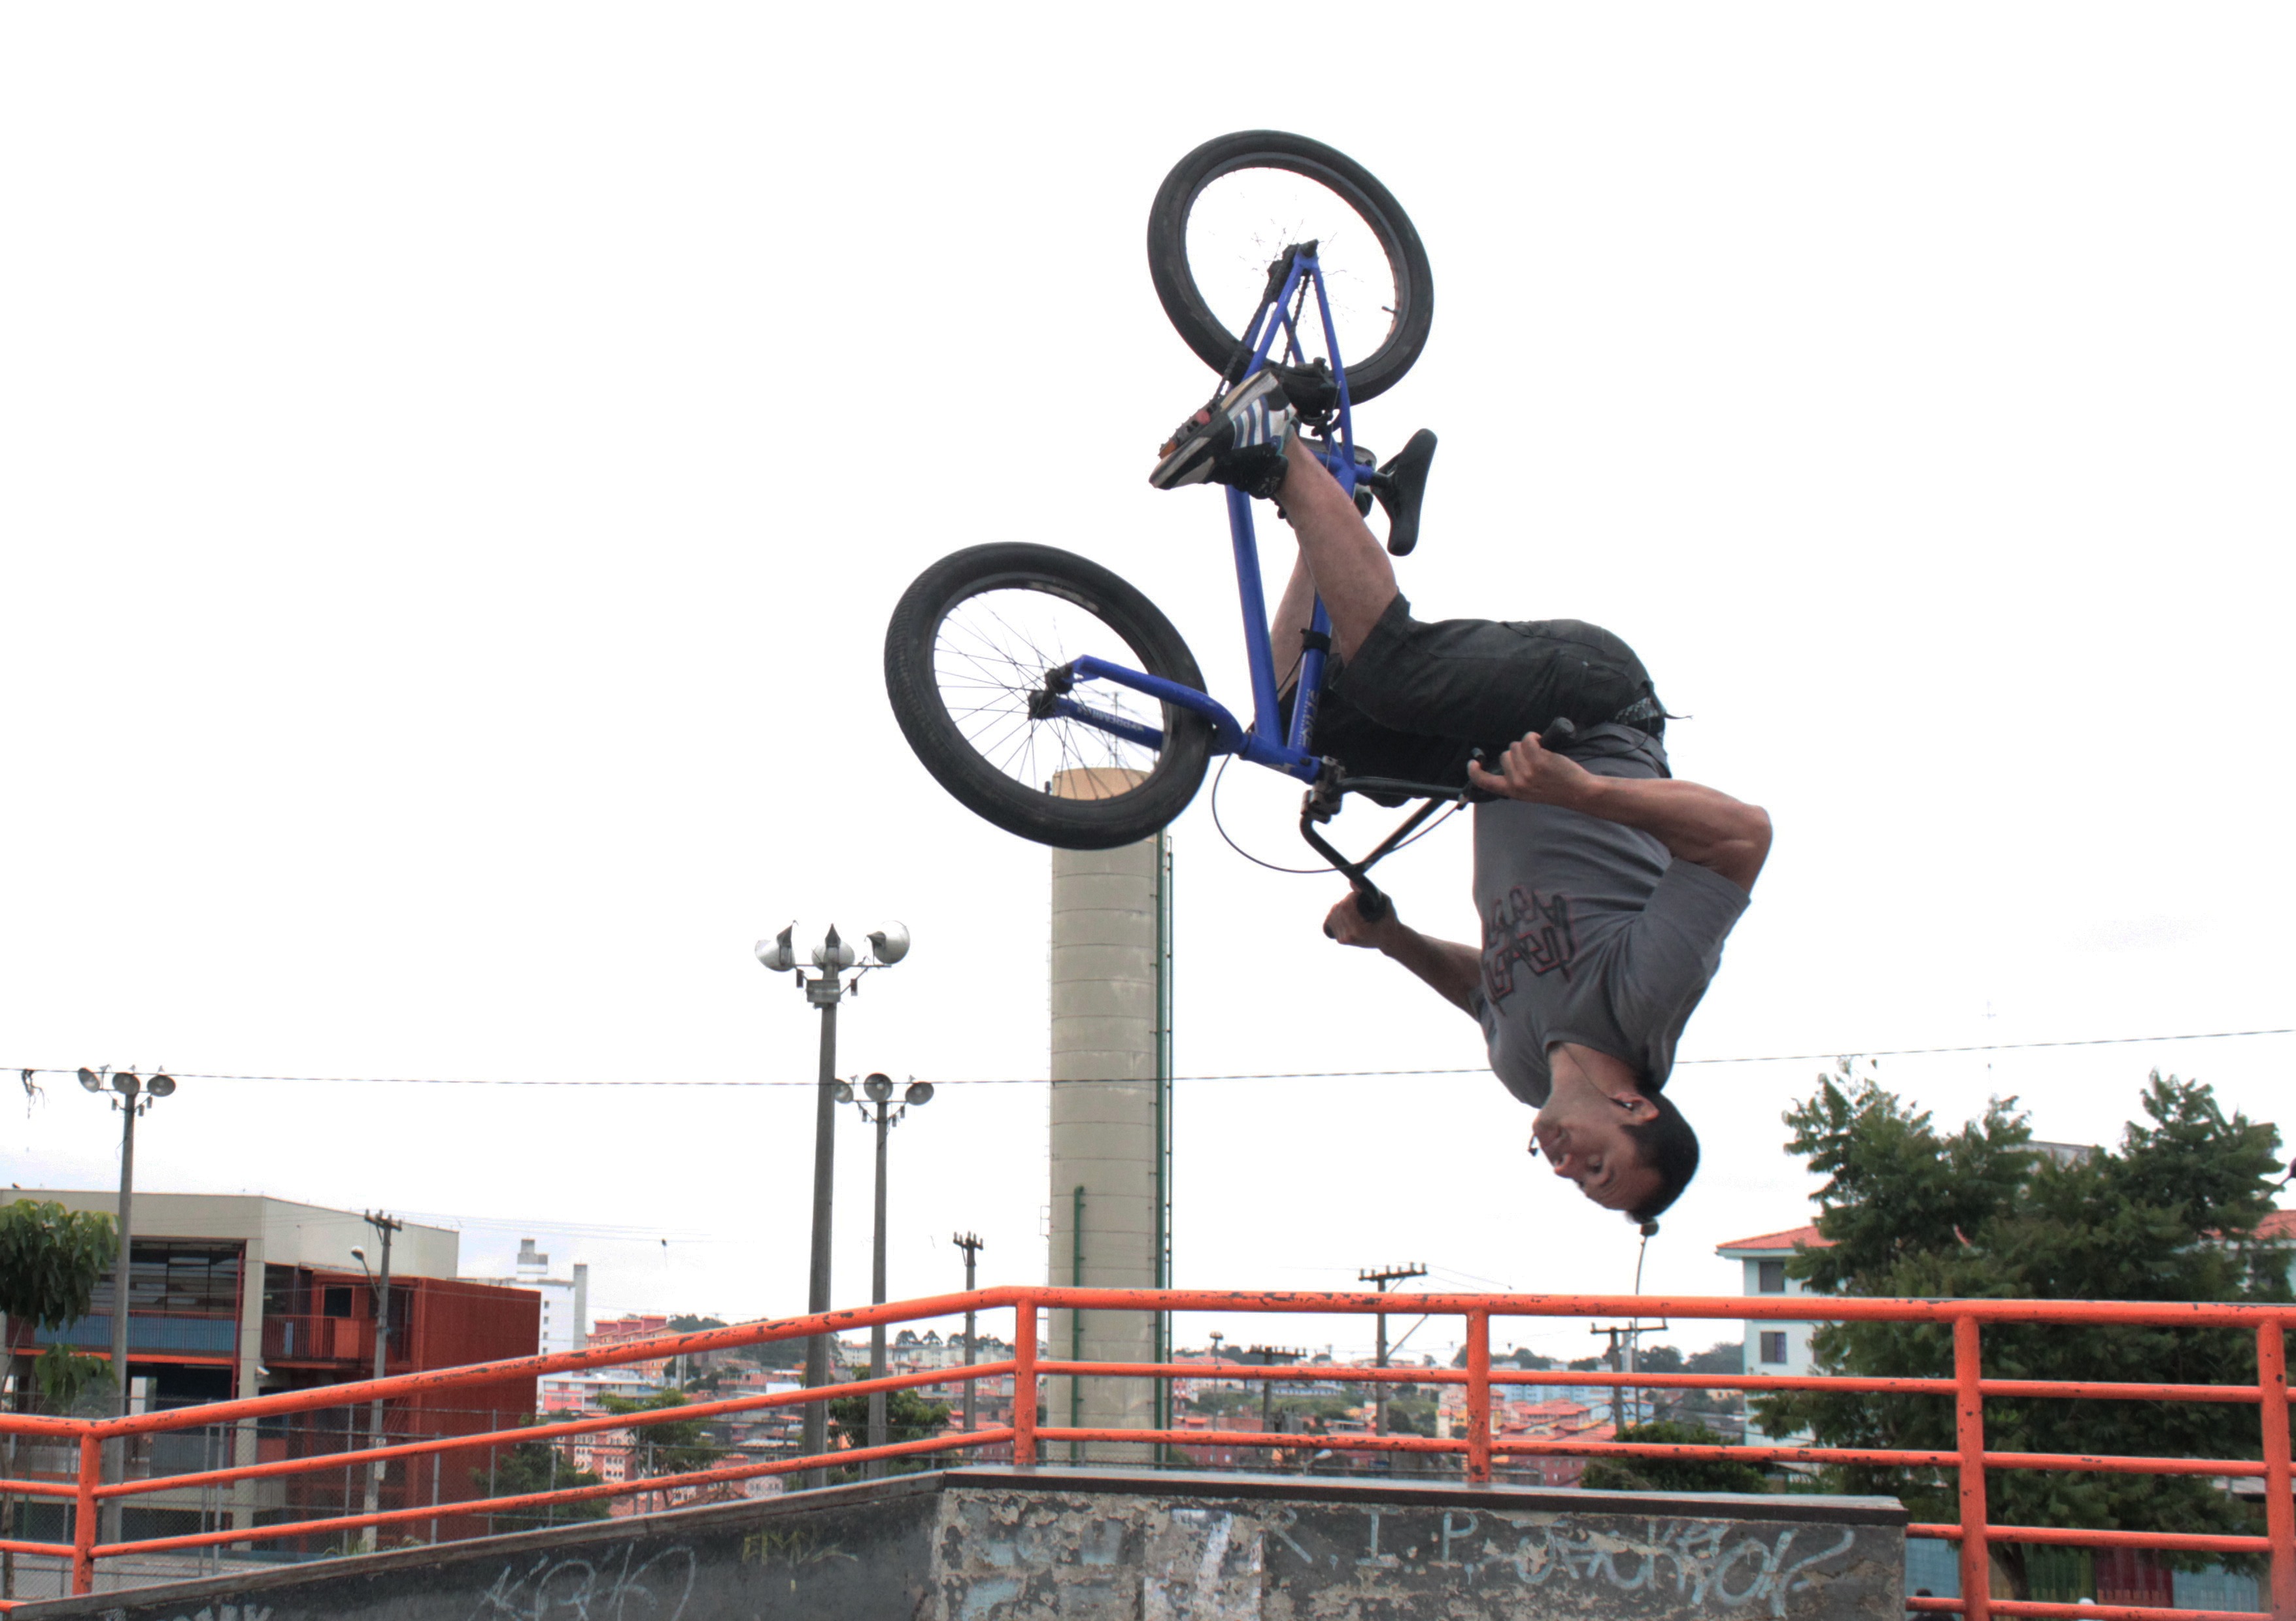
bicycle, bike, vehicle, extreme sport, sports equipment, mountain bike, bmx, sports, looping, cycle sport, bicycle racing, bicycle motocross, bmx bike, freestyle bmx, stunt performer